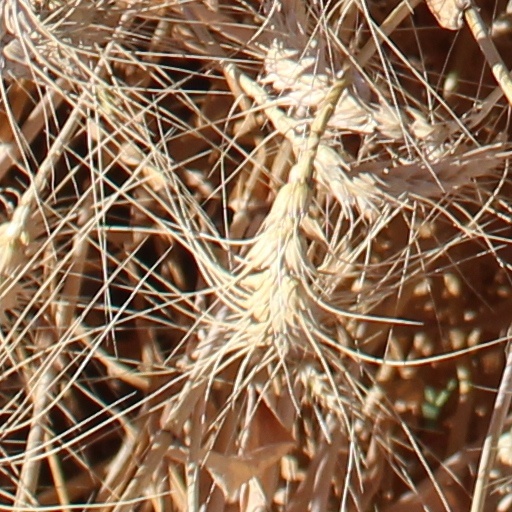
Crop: wheat